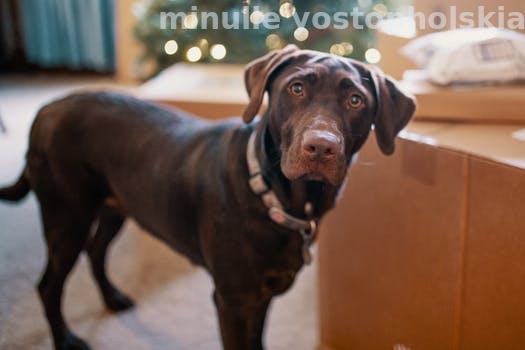
Label: Watermark